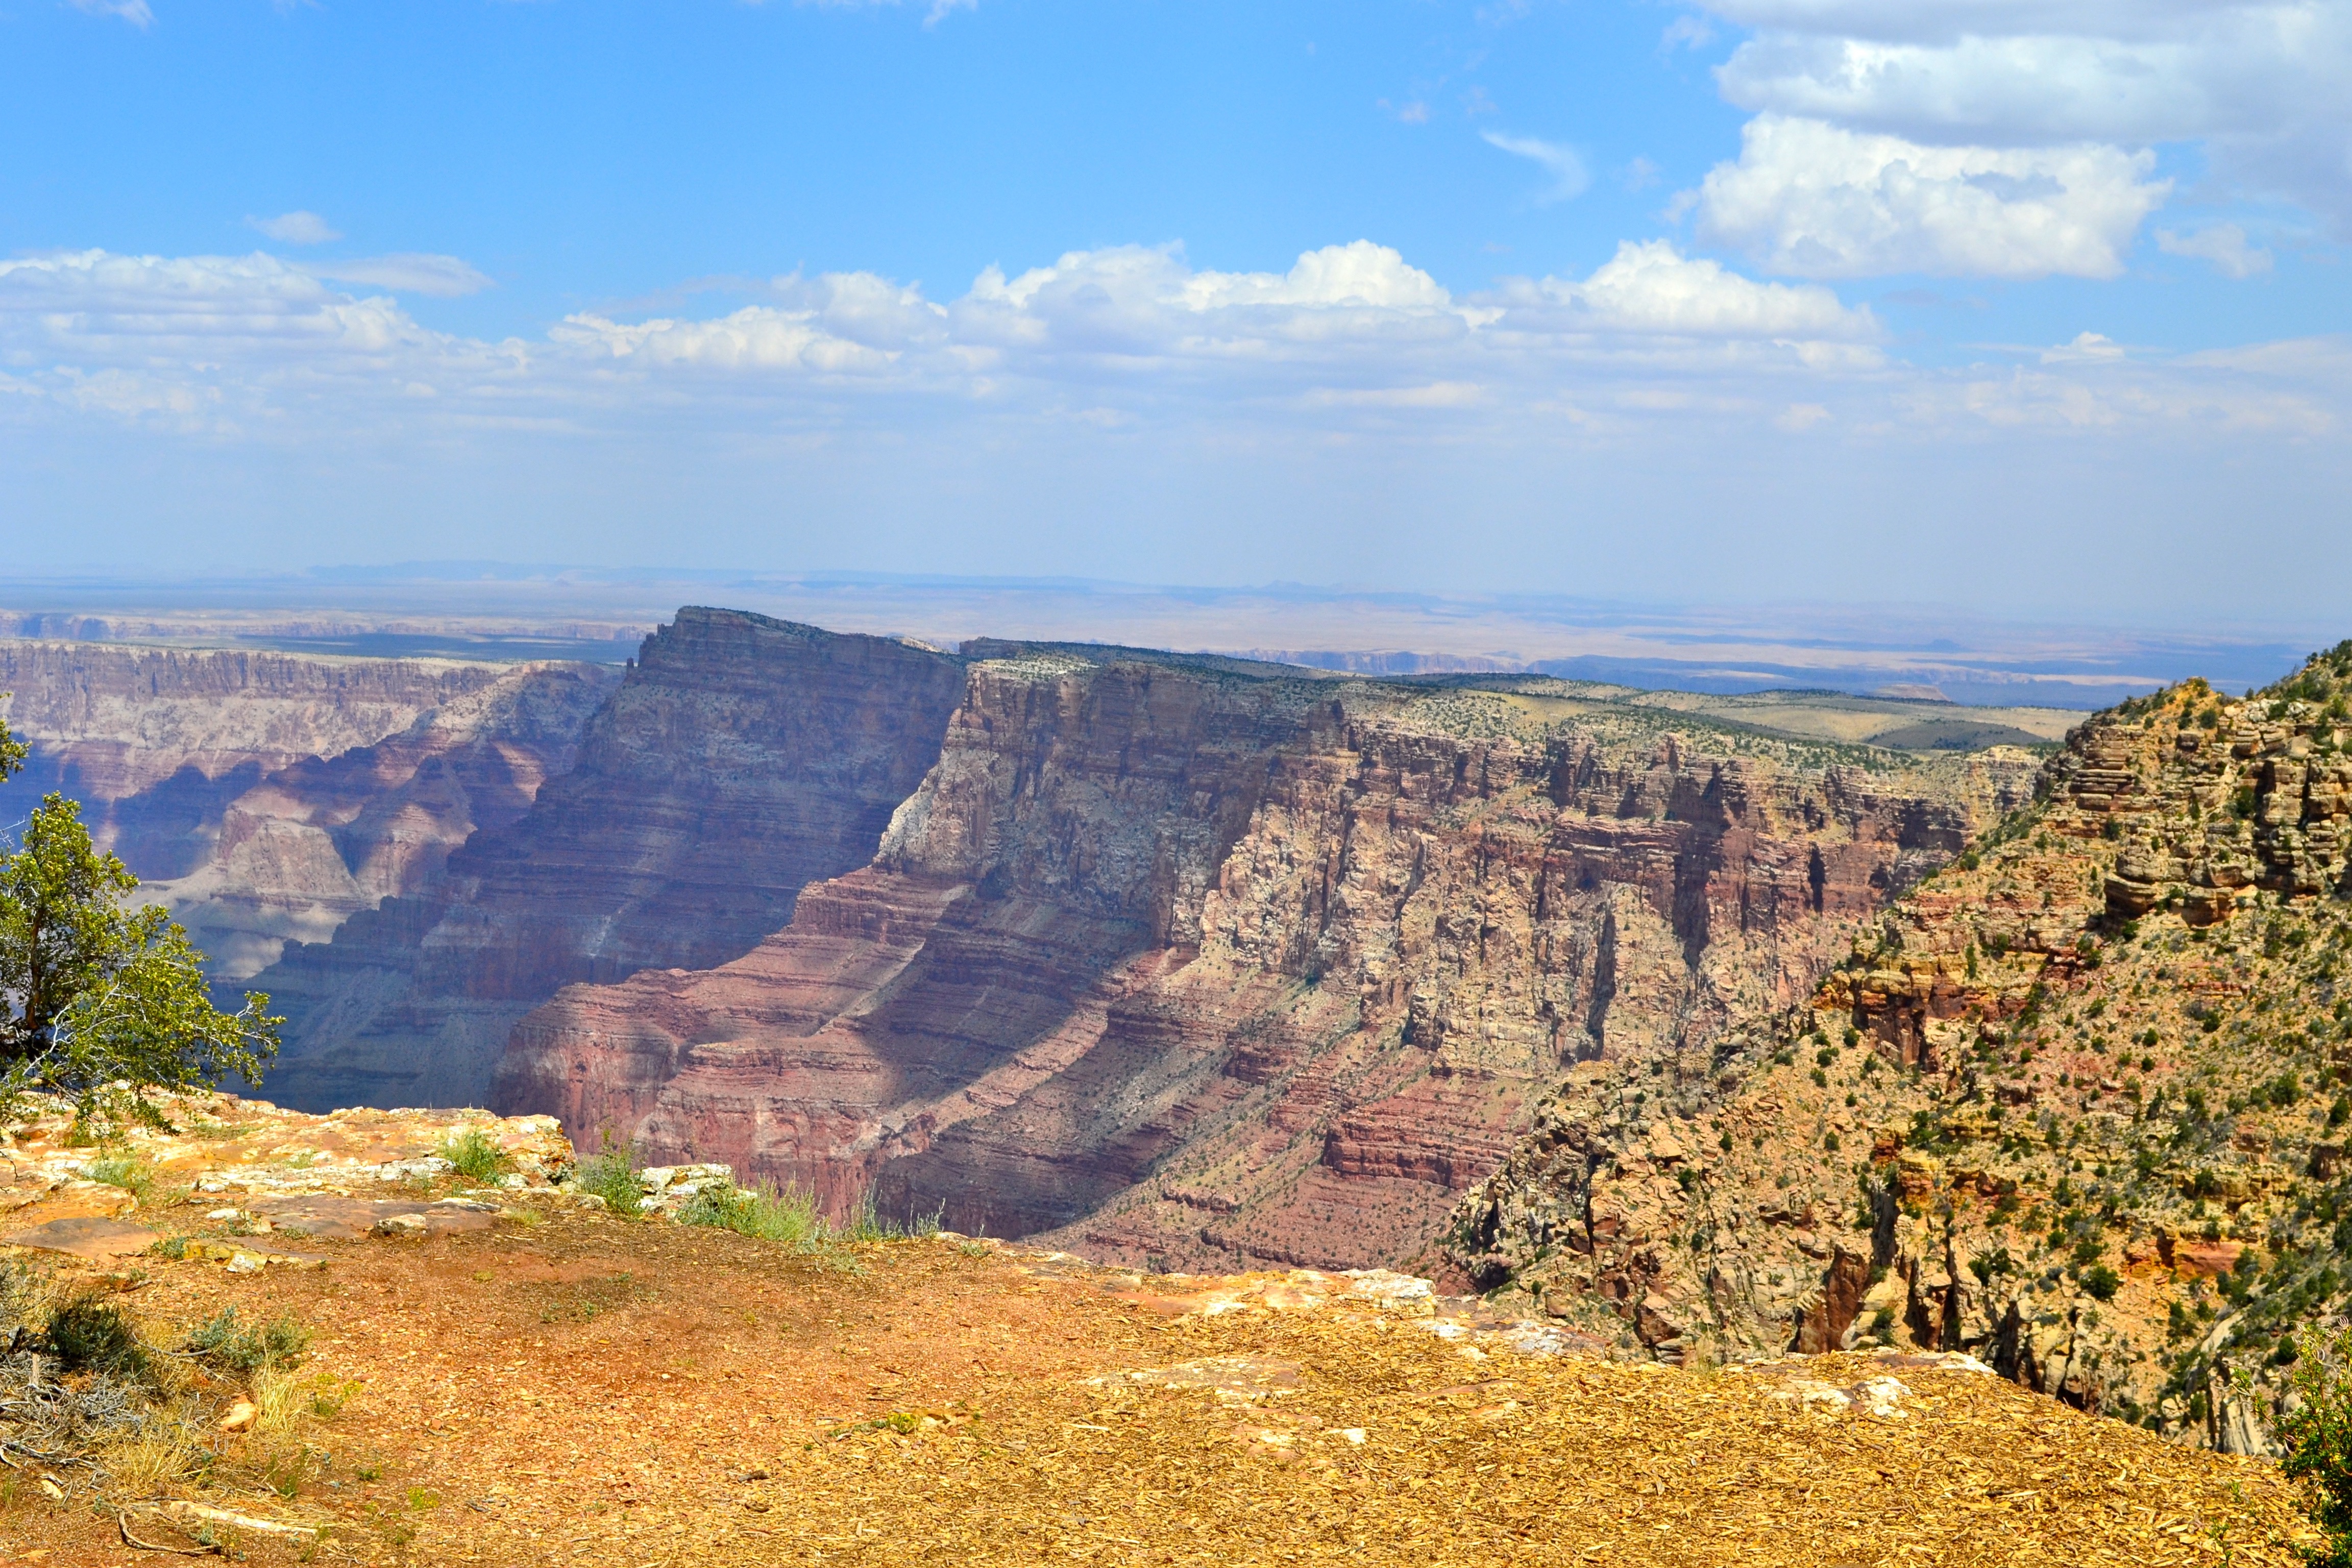
landscape, trail, cliff, park, canyon, terrain, national park, geology, badlands, plateau, wadi, landform, geographical feature